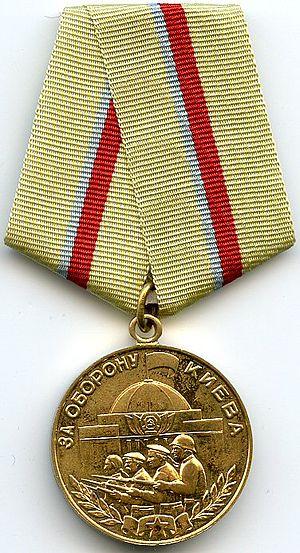
La bataille de Kiev est le nom allemand de l'opération qui a réussi un très important encerclement de troupes soviétiques aux environs de Kiev pendant la Seconde Guerre mondiale.
La médaille pour la défense de Kiev est une médaille commémorative des campagnes de l'Union soviétique durant la Seconde Guerre mondiale. Elle fut créée le 21 juin 1961 par décret du Præsidium du Soviet suprême de l’URSS, en vue de récompenser les participants à la défense de la ville de Kiev en 1941, pendant l’invasion de l'URSS par l’Allemagne nazie.